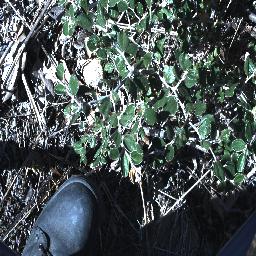
Label: chinee_apple